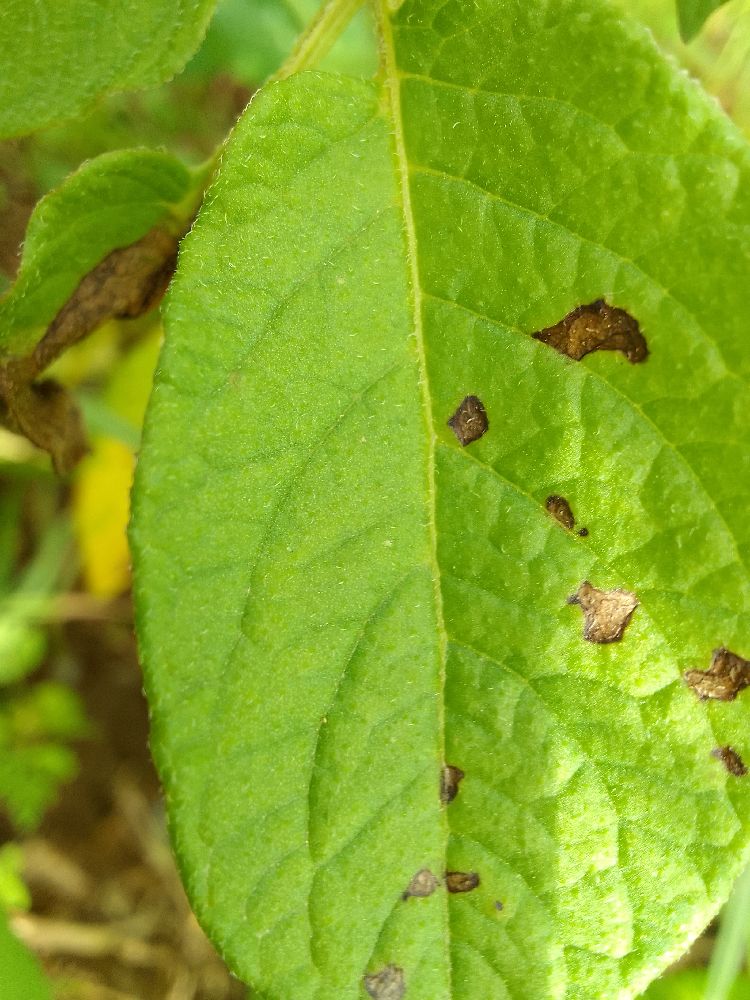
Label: Early blight